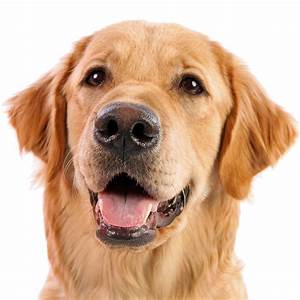
Label: dog